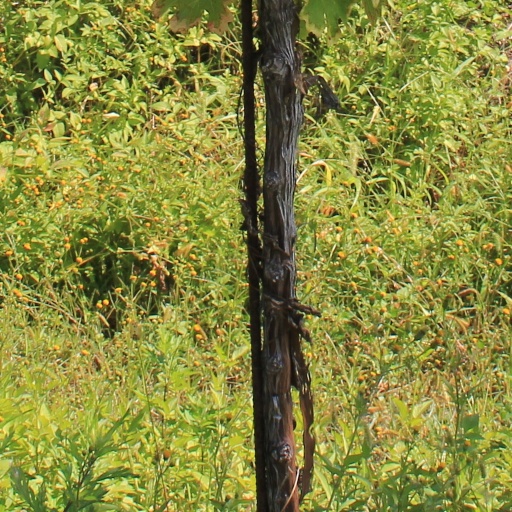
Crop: grape